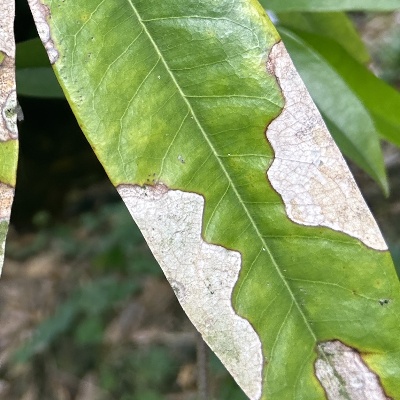
Label: Leaf_Blight